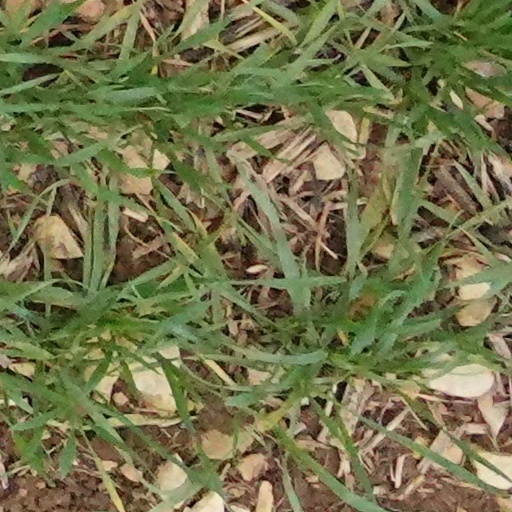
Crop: wheat